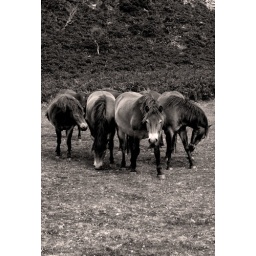
Edited in Photoshop CS4 using the black and white tool and the warming photo filter.